South Shore Line Airport Realignment

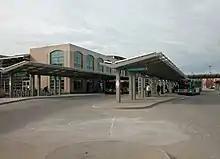
Photograph of the South Street Station, a large bus station facility in South Bend, Indiana

In August 2018, Buttigieg began to advocate for a new South Shore Line station to instead be located in South Bend's downtown. Buttigieg expressed hope that a downtown South Shore Line station could be completed by 2025. This marked a change from Buttigieg's past support for plans to relocate the station to the west side of the airport. Mike Noland, the president of NICTD expressed his belief that the west side of the airport was more easily attainable in the short-term than a downtown station. There had previously been talk in the 1980s, before the airport station was constructed, of having the South Shore Line stop at the Union Station in downtown South Bend, either instead of or in addition to stopping at the airport. It is likely that, if constructed, a downtown South Bend station would entirely supplant the existing airport station. A downtown station would likely be located near Four Winds Field at Coveleski Stadium and the Union Station Technology Center. It could be adjacent to, if not integrated into, the existing South Bend Transpo South Street Station. When it was built in 1998, South Street Station had been constructed with its passenger facilities near abutting train tracks with an eye towards a future passenger rail component. A study commissioned in 2018 on the feasibility of a downtown station envisioned a downtown station as being located directly between the Union Station Technology Center and Four Winds Field at Coveleski Stadium, replacing a segment of South Street.